Publius Servilius Vatia Isauricus

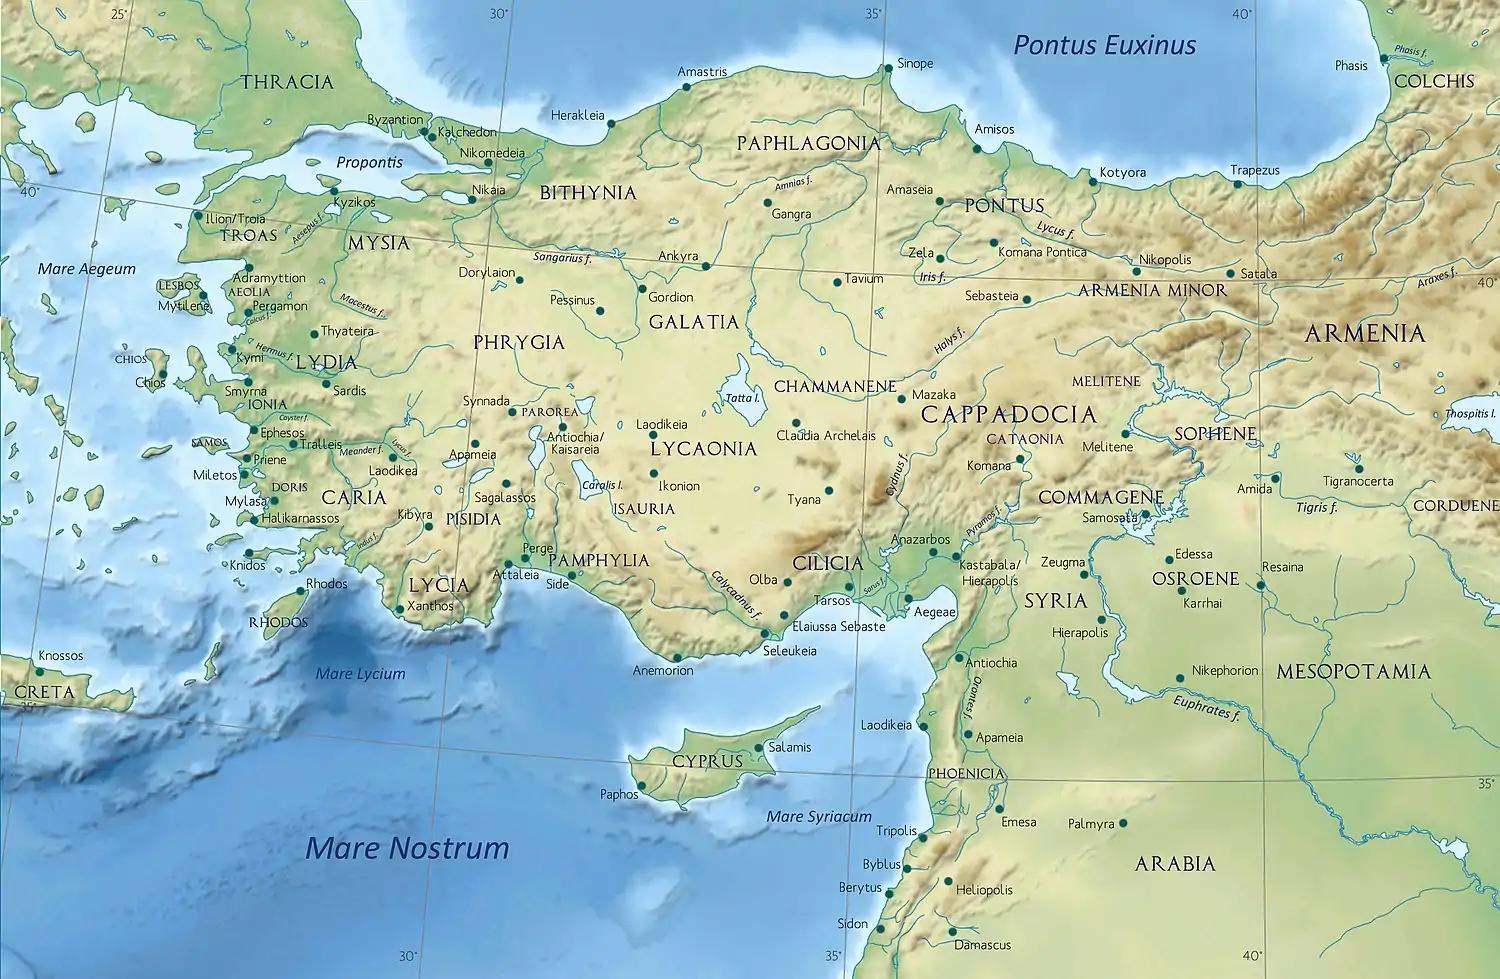
Location of Cilicia within the classical regions of Asia Minor/Anatolia

After his consulship Vatia Isauricus was assigned the post of proconsular governor of Cilicia with the responsibility of clearing out the pirates which had been ravaging shipping for many years. His command lasted from 78 until 74 BC. The first year (78) he allocated to the military preparations, the following two years he fought a combined naval and land campaign against pirates and the Isauri in Cilicia. In 77 and 76 he achieved a number of naval victories against the pirates off the Cilician coast, and was able to occupy the Lycian and Pamphylian coasts. After the pirates fled to their fortified strongholds, Vatia Isauricus began attacking their coastal fortresses. He captured the town of Olympos, the stronghold of brigand Zenicetus. He then went on to capture Phaselis before subduing Corycus and a number of minor pirate strongholds, capturing a number of pirate captains in the process, including the famous Nicon.